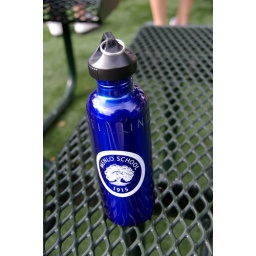
Menlo School's reusable stainless steel water bottles are provided to every student and staff member. Photo by Pete Zivkov.